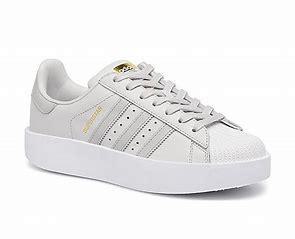
Brand: Adidas
Model: Superstar Bold